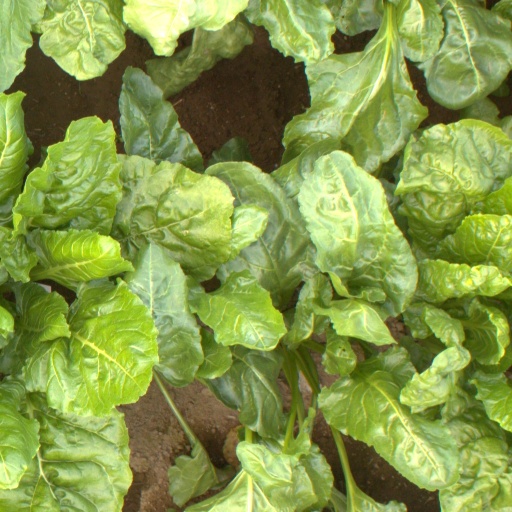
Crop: sugar beet